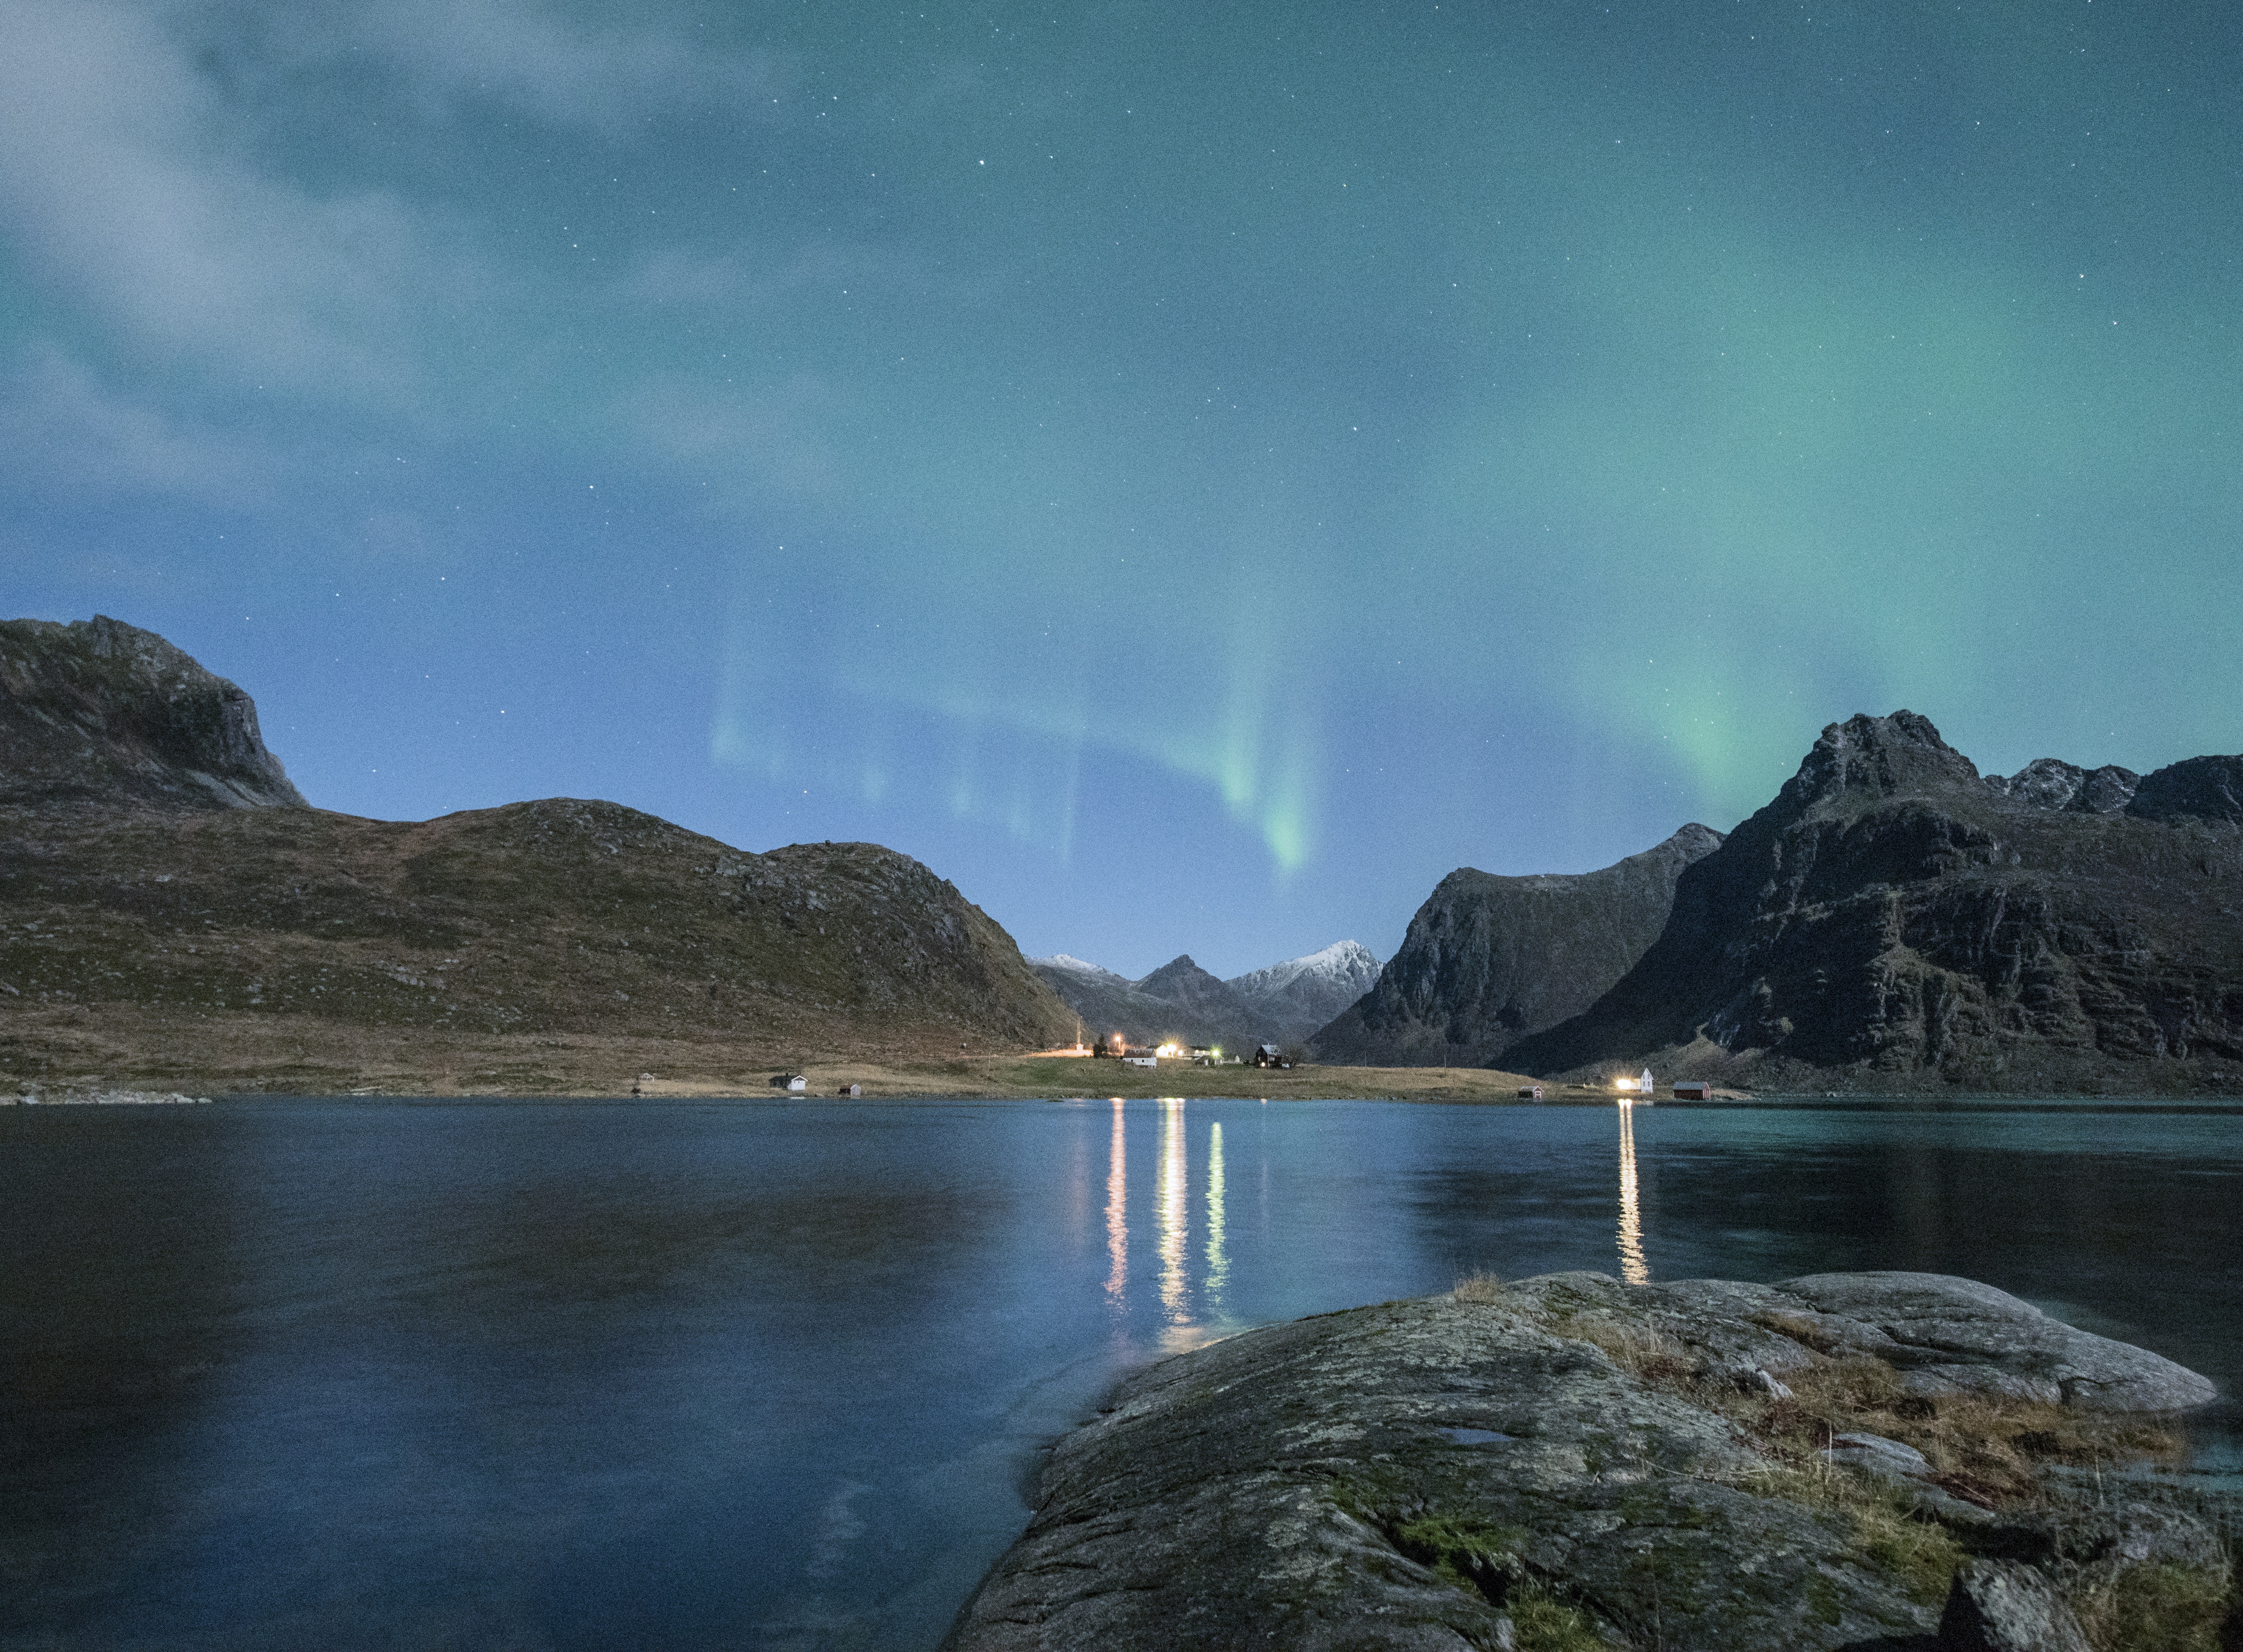
beach, landscape, sea, coast, water, nature, ocean, mountain, winter, cloud, sky, night, lake, green, reflection, bay, blue, fjord, reservoir, highland, aurora borealis, body of water, costa, loch, water feature, norway, boreal, lofoten, auroras